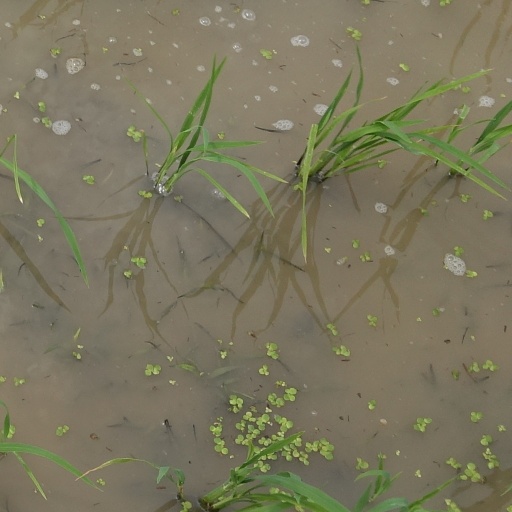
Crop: rice